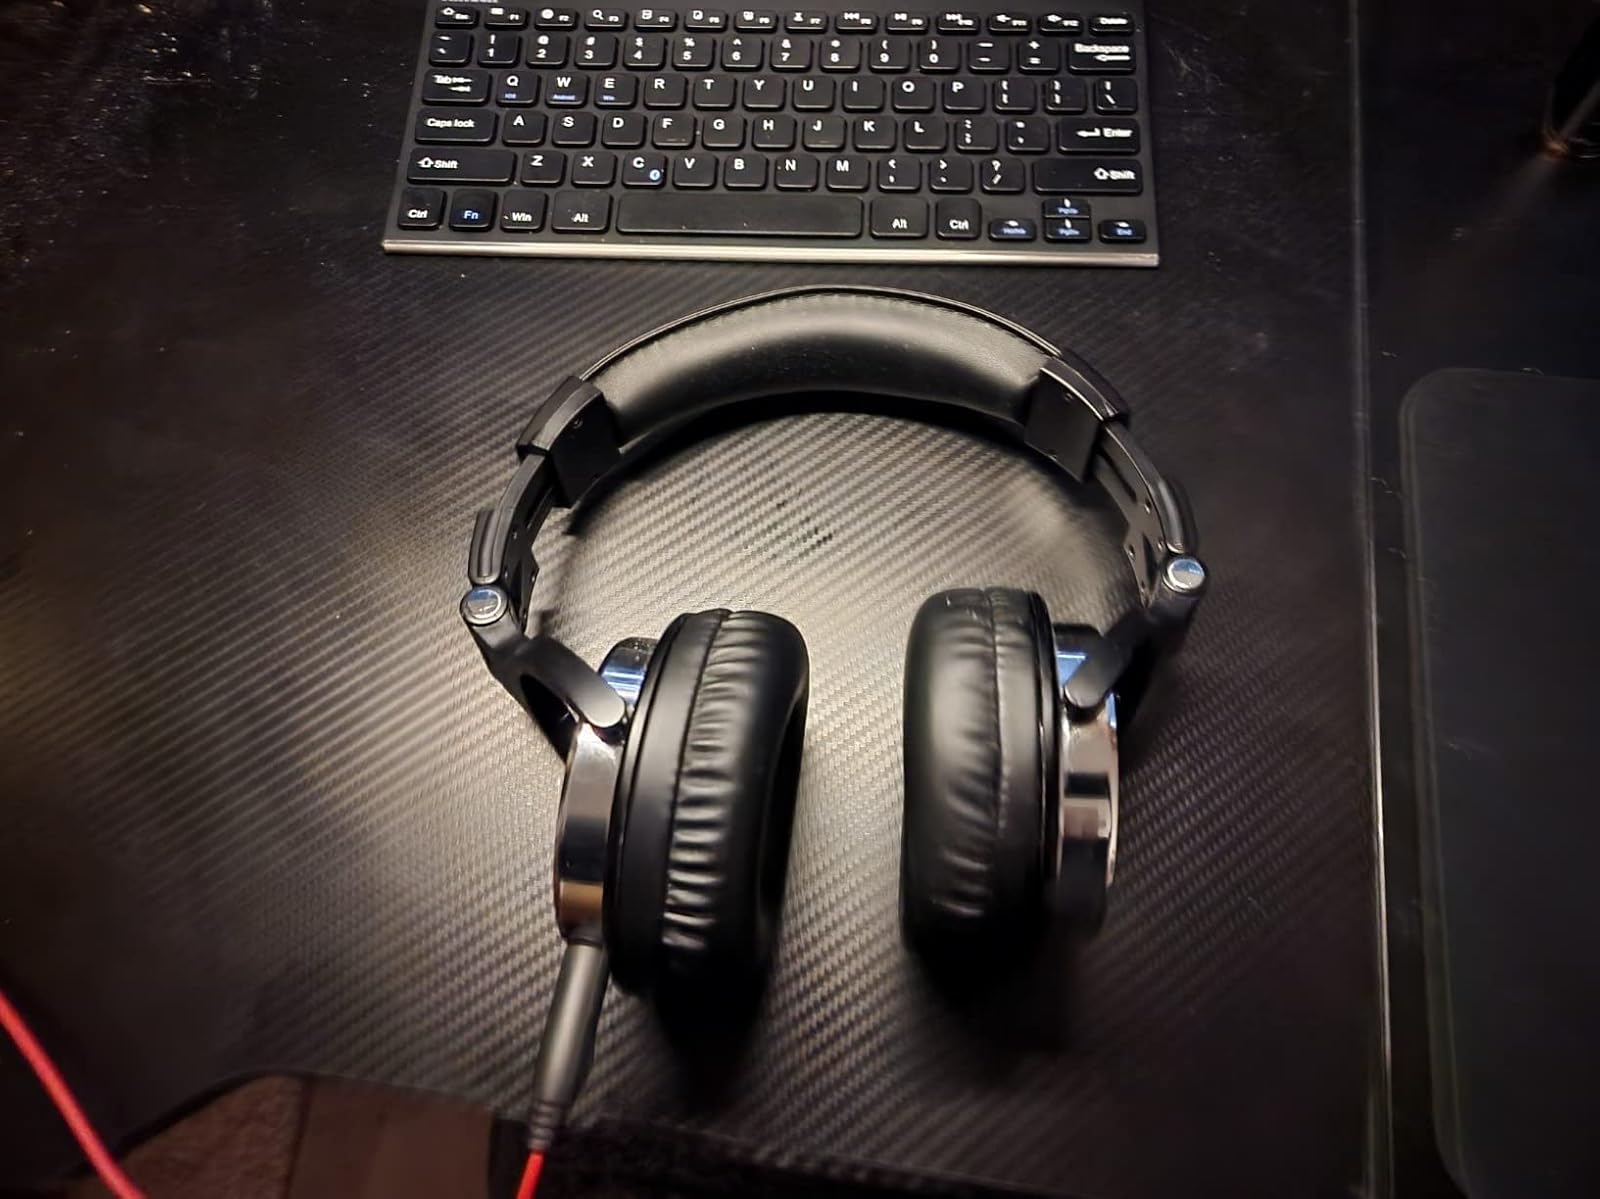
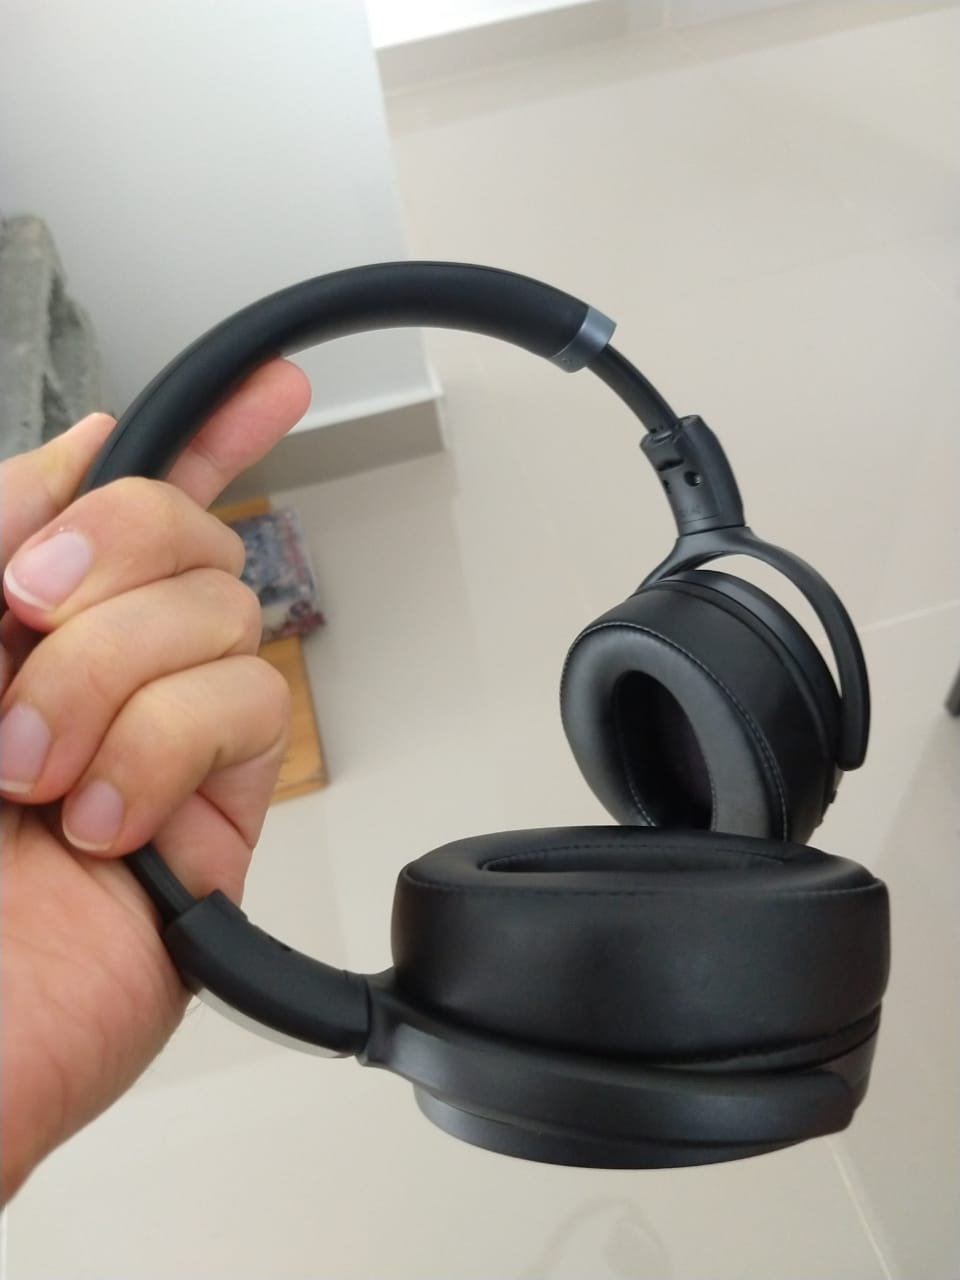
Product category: headphones
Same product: no